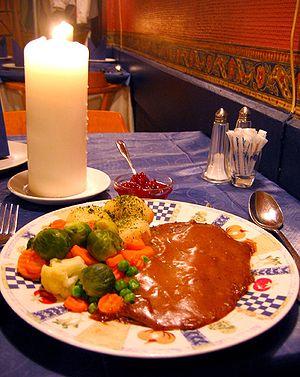
La Norvège, en forme longue le royaume de Norvège, est un pays d'Europe du Nord. Située à l'ouest-nord-ouest de la péninsule Scandinave qu'elle partage avec la Suède, elle possède également des frontières avec la Finlande et la Russie au nord-est, et est bordée par l'océan Atlantique à l'ouest-nord-ouest et au sud-est, enfin par l'océan Arctique au nord-est. Avec 5 millions d'habitants pour 385 199 km², dont 307 860 km² de terre, la Norvège est après l'Islande et la Russie le pays le moins densément peuplé d'Europe. Sa capitale, et plus grande ville, est Oslo. La Norvège possède pour langues officielles deux dialectes du norvégien, le bokmål et le nynorsk, et pour monnaie la couronne norvégienne.
La culture de la Norvège, pays de l'Europe du Nord, désigne d'abord les pratiques culturelles observables de ses habitants.